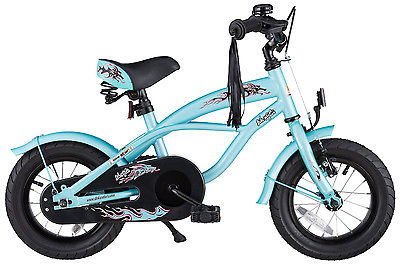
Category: bicycle